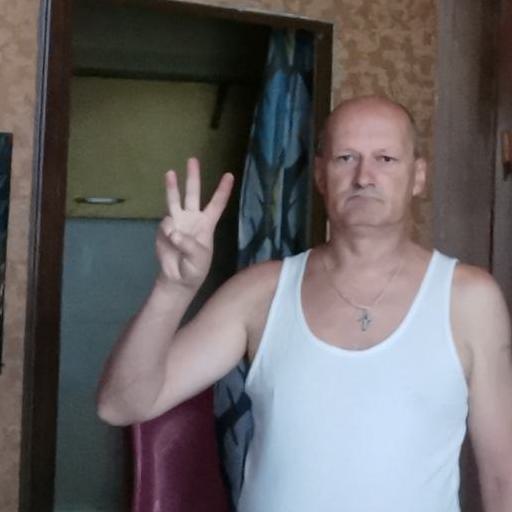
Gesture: three